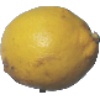
Label: Lemon 1